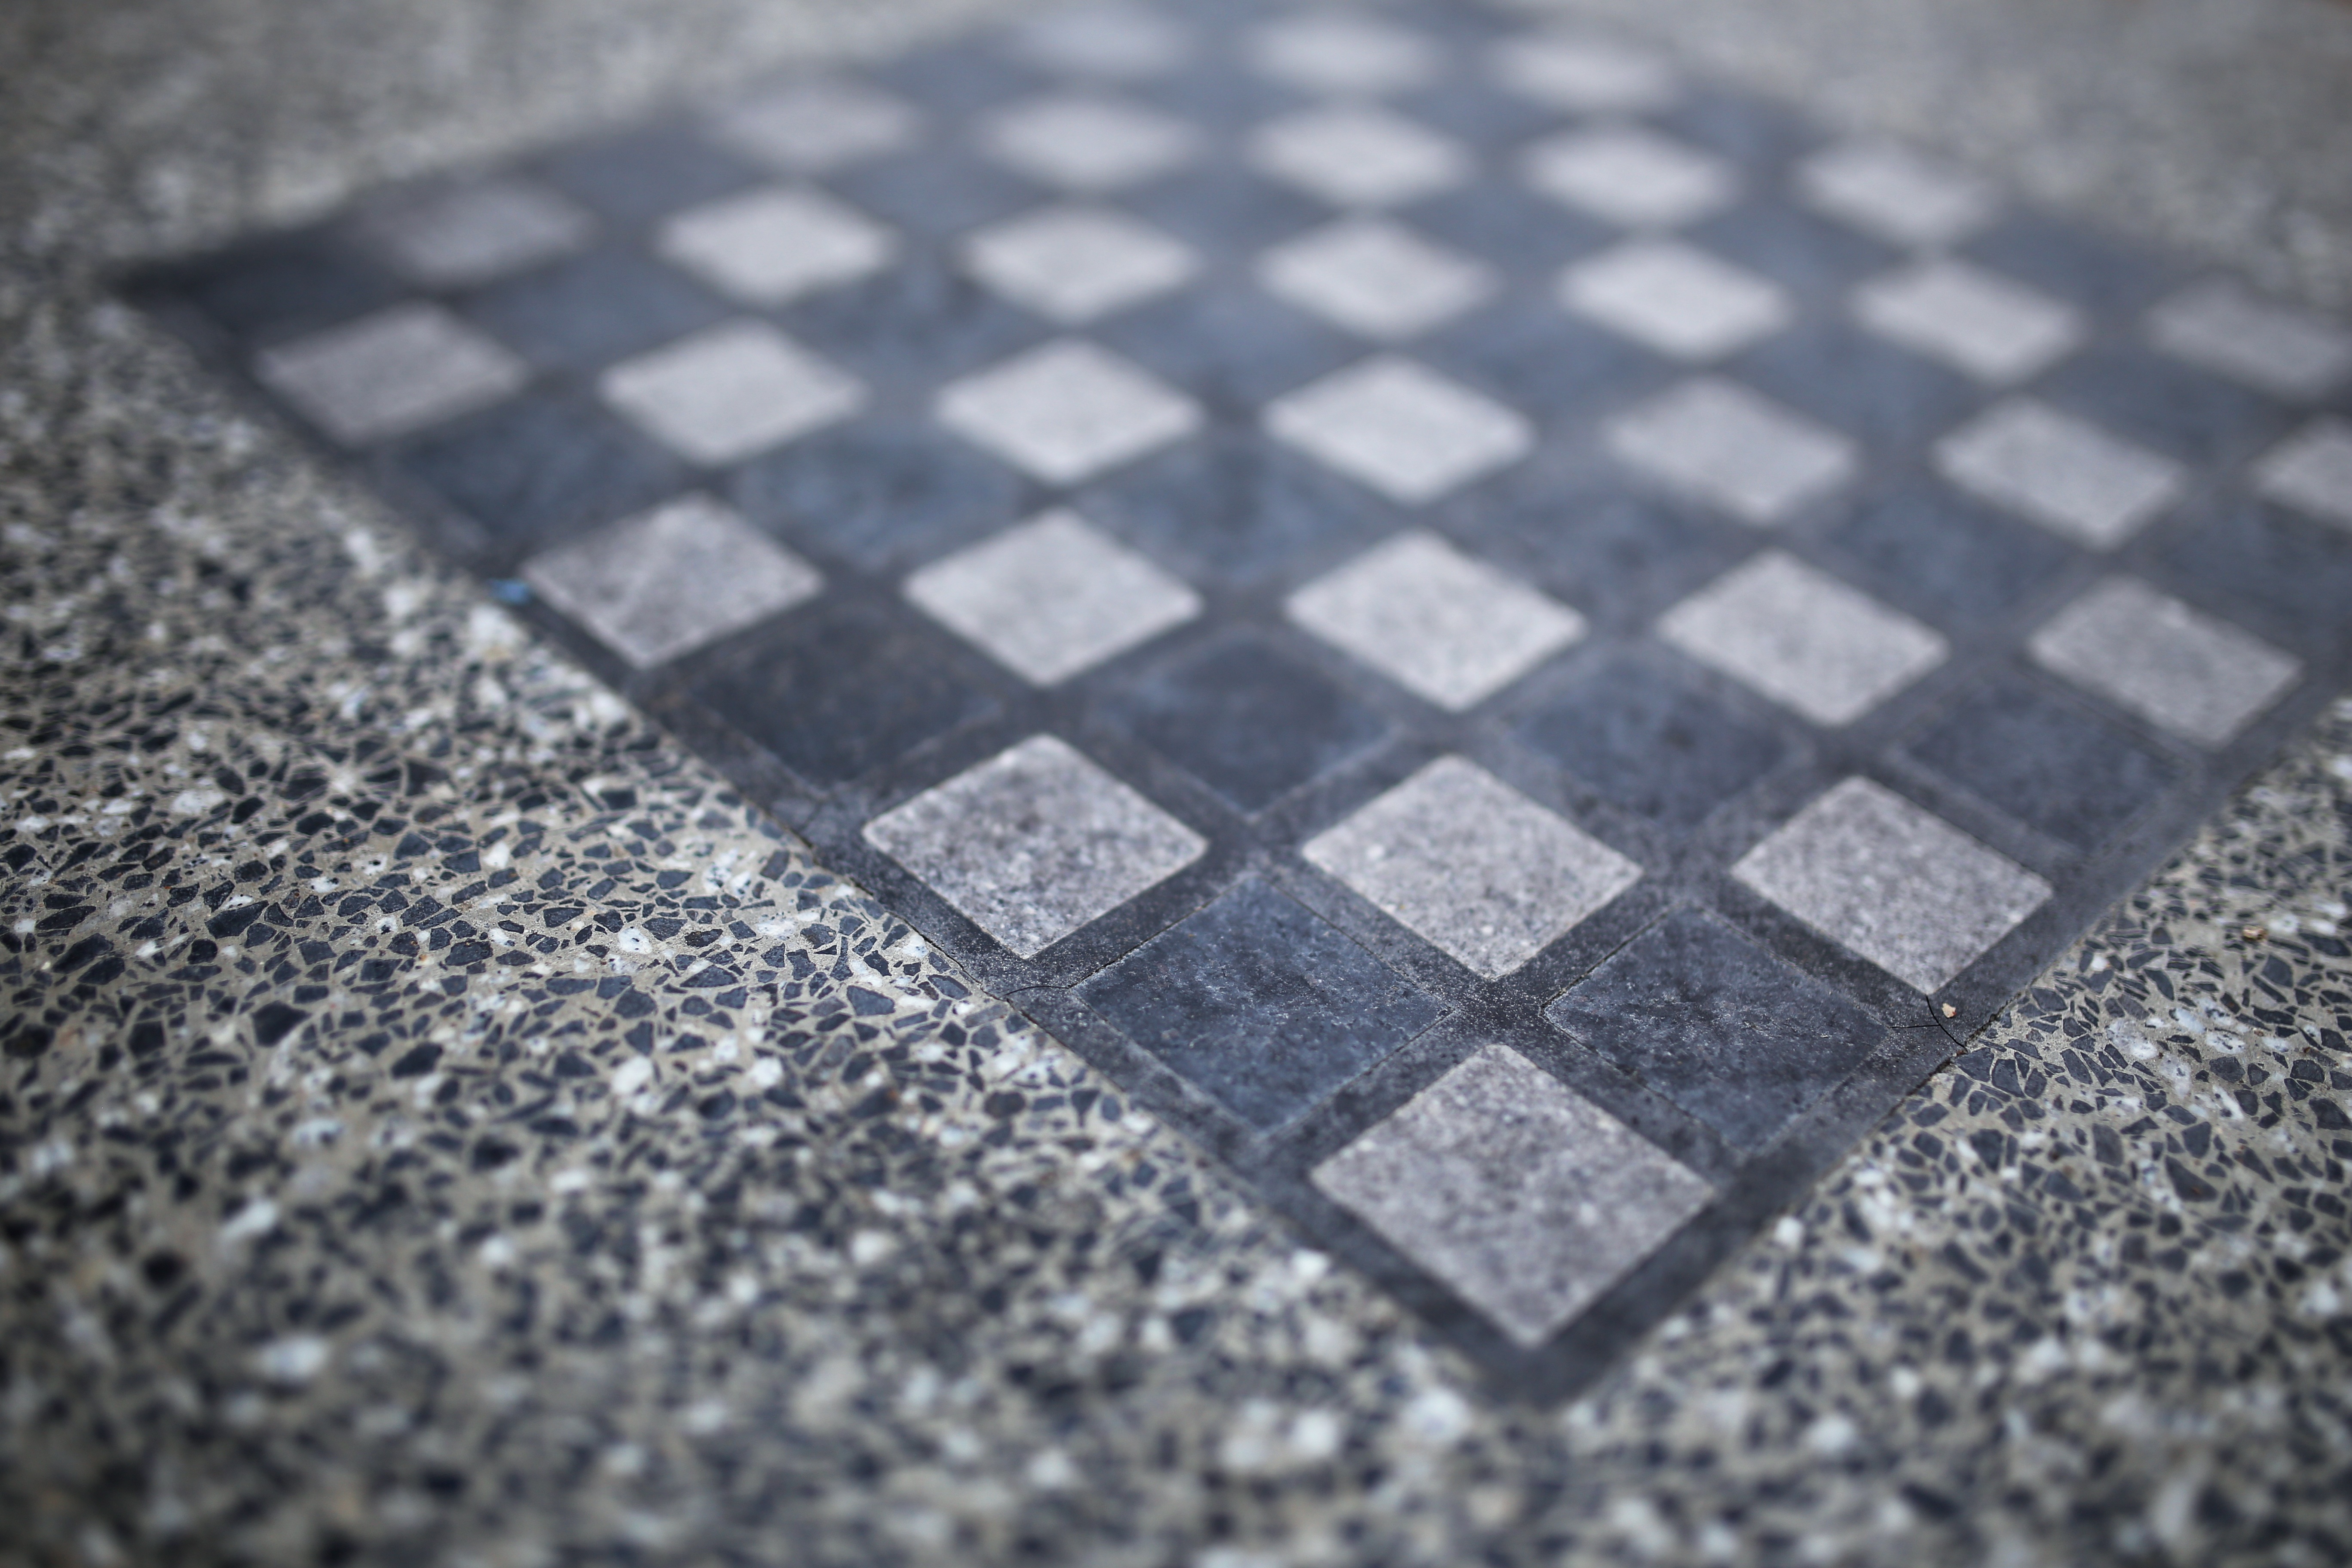
floor, cobblestone, stone, asphalt, park, tile, material, chess, carpet, shape, flooring, road surface, terrazzo, lastrico